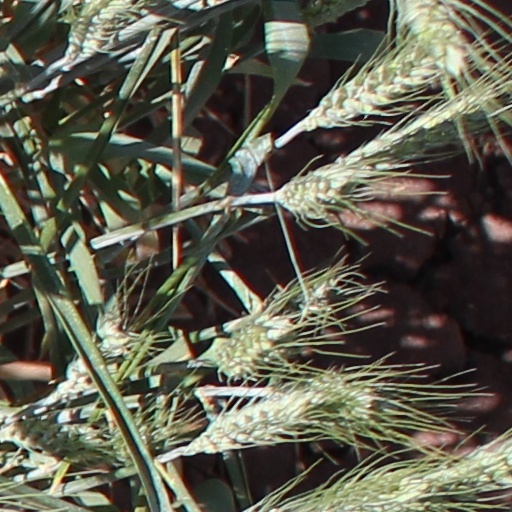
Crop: wheat